Chermside, Queensland

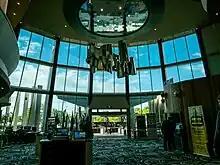
Kedron Wavell RSL entrance, 2015

Westfield Chermside first opened on 30 May 1957 as "The Chermside Drive-in Shopping Centre" with an "Allan & Stark's" department store and a small arcade of a dozen shops, before becoming a Myer department store. It was the first drive-in shopping centre in Australia. It was the first drive-in shopping centre in Australia. It is now the largest single level shopping centre in Australia, with a 3-storey Myer, as well as a 16-screen Birch, Carrol and Coyle megaplex. It is also home to Brisbane's first Apple Store.